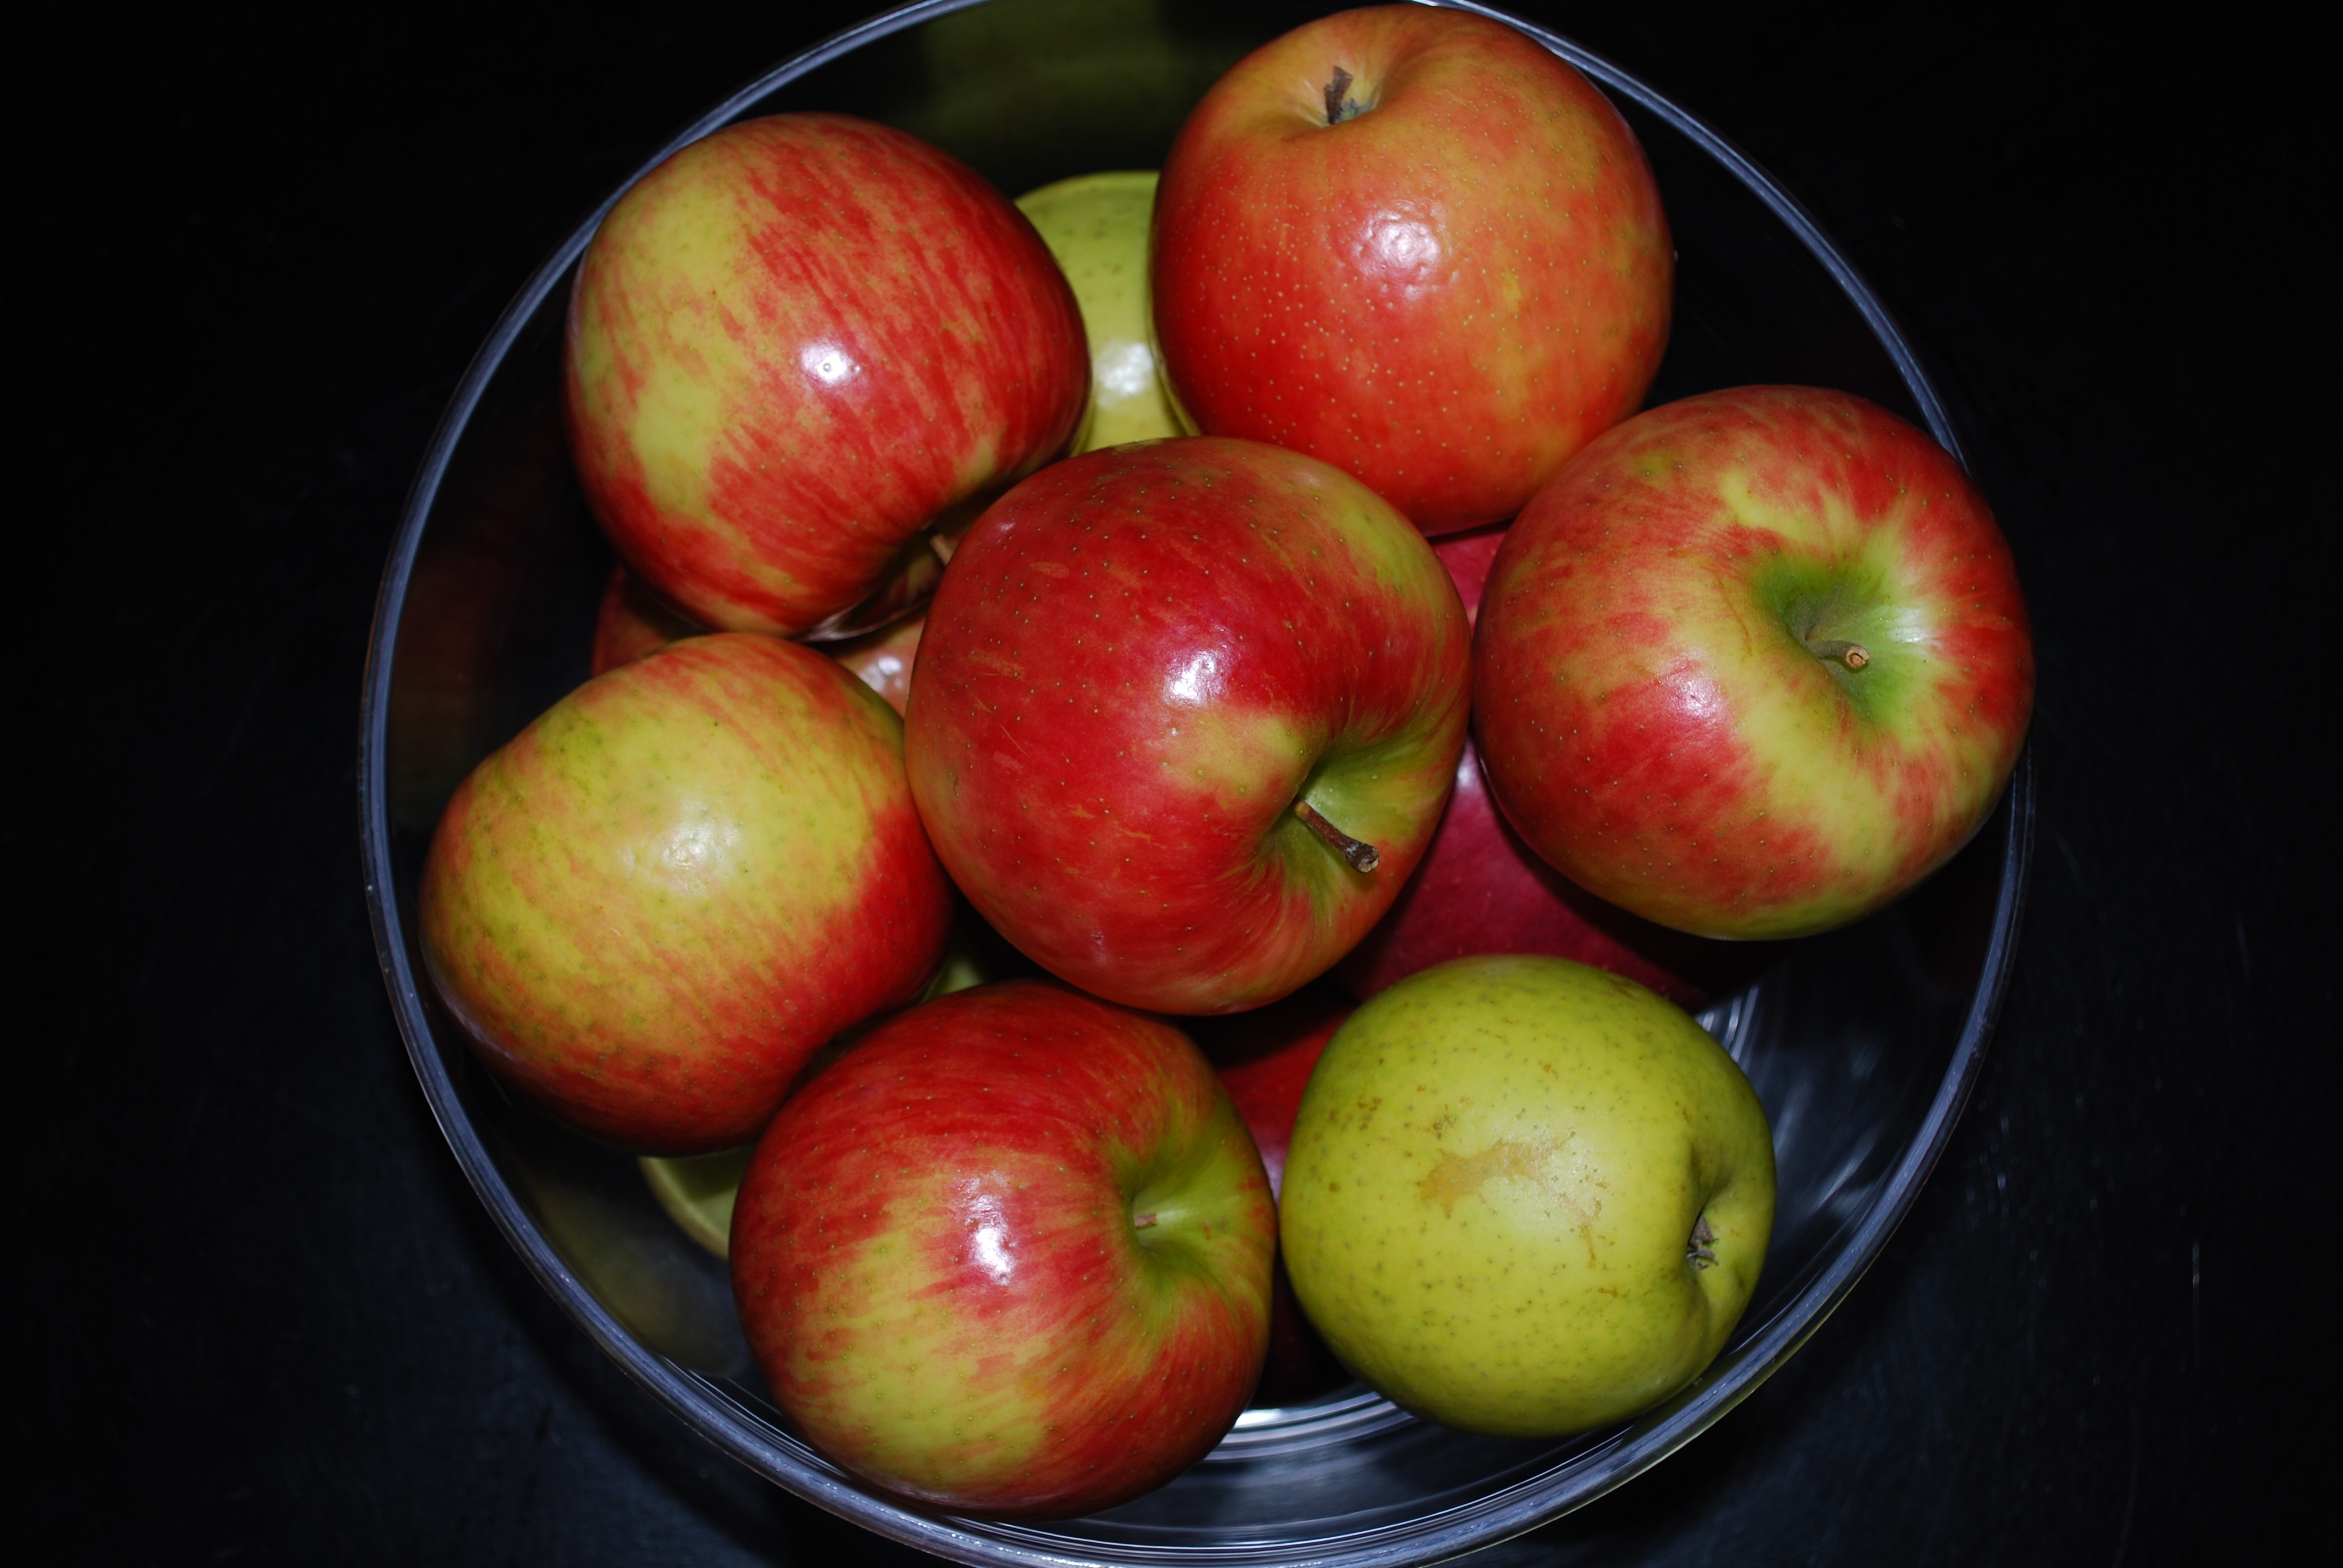
apple, plant, fruit, food, produce, healthy, still life, painting, nutrition, apples, flowering plant, rose family, nectarine, still life photography, land plant, rose order